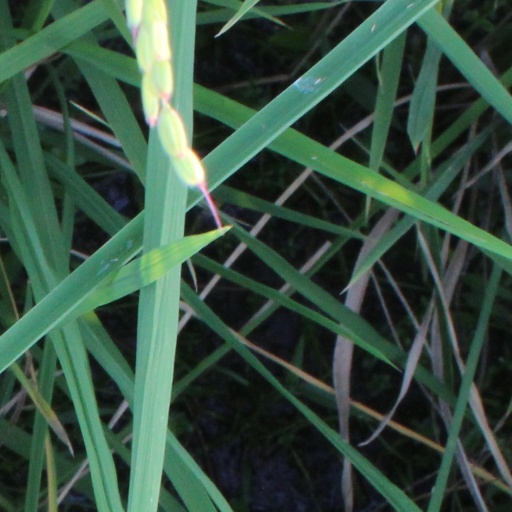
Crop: rice